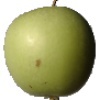
Label: apple_granny_smith